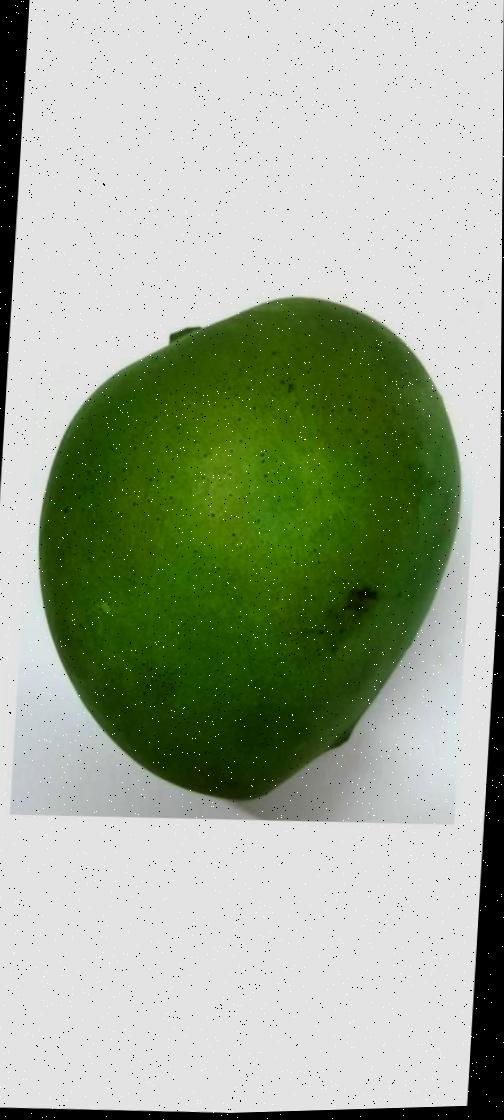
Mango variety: Harivanga